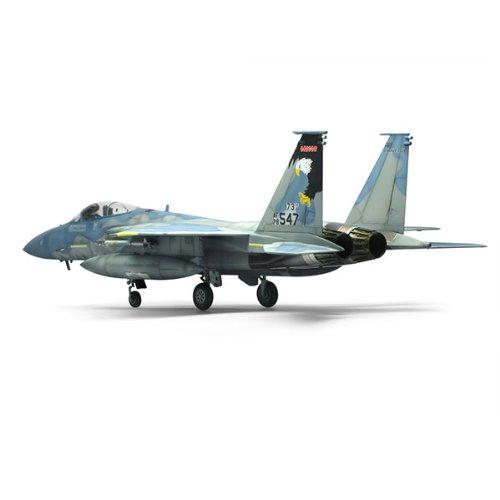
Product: Academy F-15C MSIP II "173rd Fighter Wing" Kit
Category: Toys & Games | Hobbies | Models & Model Kits | Model Kits | Watercraft Kits
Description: Highly detailed cockpit and landing gear.
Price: $24.72
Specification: ProductDimensions:10.6x7.1x3.2inches|ItemWeight:12ounces|ShippingWeight:12ounces(Viewshippingratesandpolicies)|DomesticShipping:ItemcanbeshippedwithinU.S.|InternationalShipping:ThisitemcanbeshippedtoselectcountriesoutsideoftheU.S.LearnMore|ASIN:B00HX5ZFBY|Itemmodelnumber:12506|Manufacturerrecommendedage:14yearsandup